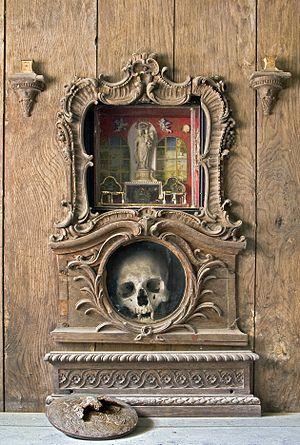
Pierre Robert Le Roux d'Esneval, baron d'Acquigny, dit le Président d’Acquigny, est un magistrat français, président à mortier au parlement de Normandie.
L'église Sainte-Cécile est située à Acquigny, dans l'Eure. Construite au XVIᵉ siècle, elle est remaniée au XVIIIᵉ siècle. Elle est classée au titre des monuments historiques.